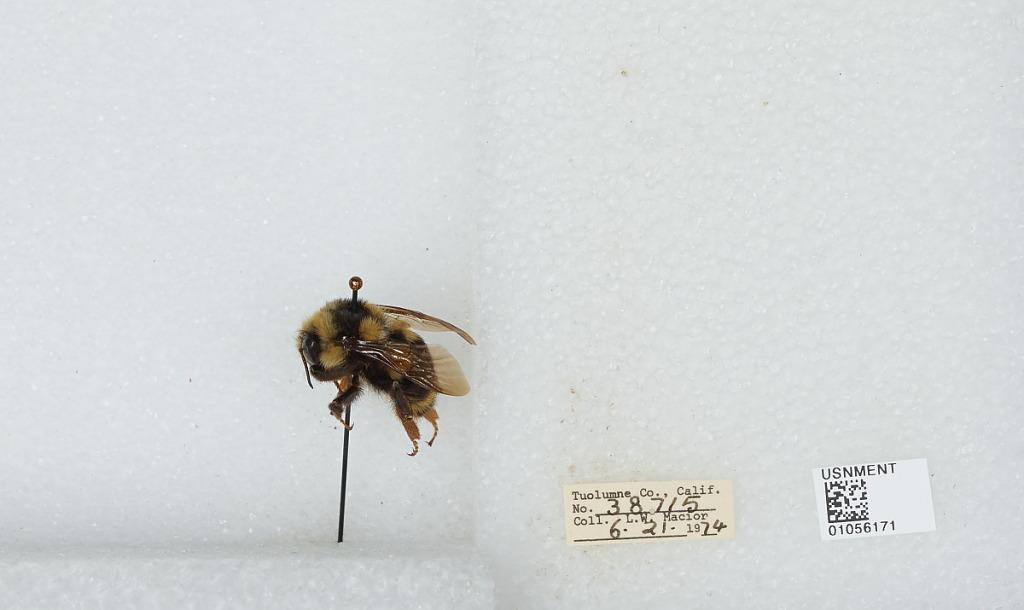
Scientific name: Bombus bifarius nearcticus
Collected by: L. Macior
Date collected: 1974-6-21
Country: United States
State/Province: California
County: Tuolumne
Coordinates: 38.02, -119.94